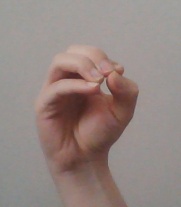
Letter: ha